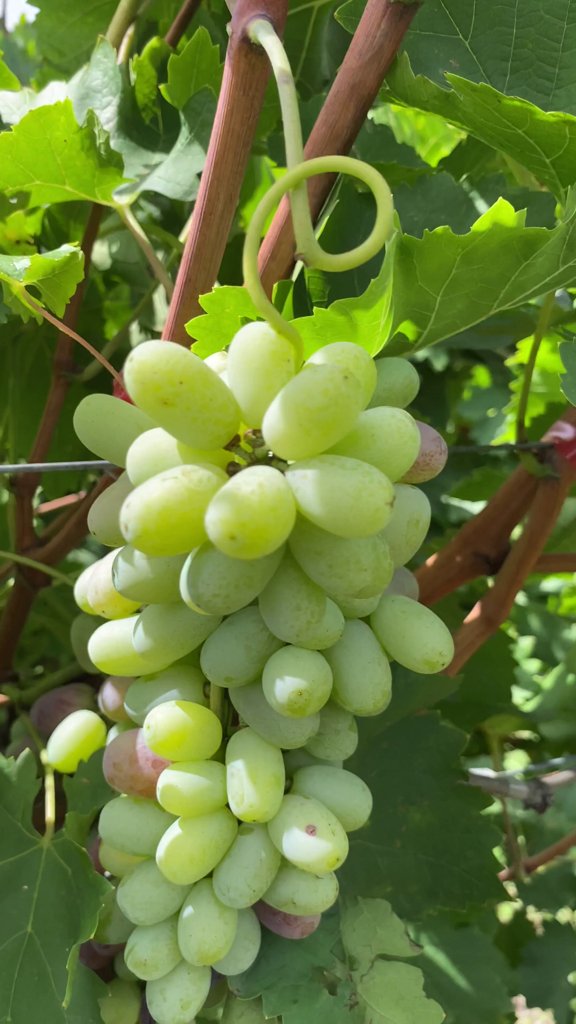
Berries visible: 60
Grape clusters: 1